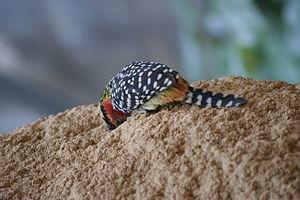
Barbican à tête rouge (Trachyphonus erythrocephalus) se nourrissant dans une termitière. Svenska: Rödgul barbett (Trachyphonus erythrocephalus) intager föda vid en termitstack.
Le Barbican à tête rouge est une espèce d'oiseau de la famille des Lybiidae.